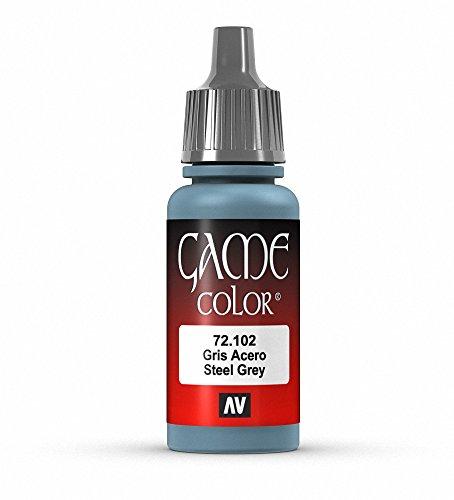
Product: Vallejo Game Color Steel Grey Paint, 17ml
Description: Great Condition.
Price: $6.95
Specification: ProductDimensions:0.8x0.8x3inches|ItemWeight:1.12ounces|ShippingWeight:1.6ounces(Viewshippingratesandpolicies)|DomesticShipping:ItemcanbeshippedwithinU.S.|InternationalShipping:ThisitemcanbeshippedtoselectcountriesoutsideoftheU.S.LearnMore|ASIN:B000PHBDGI|Itemmodelnumber:VJ72102|Manufacturerrecommendedage:8months-15years